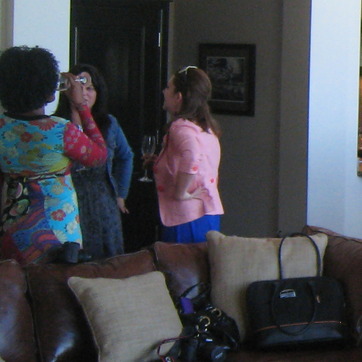
Material: skin